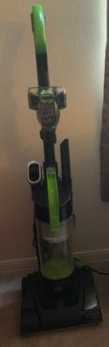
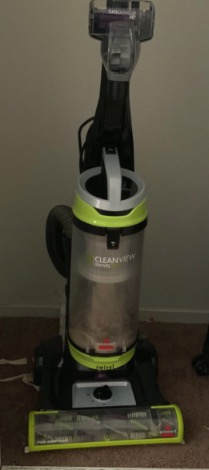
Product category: items_vacuum
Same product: no